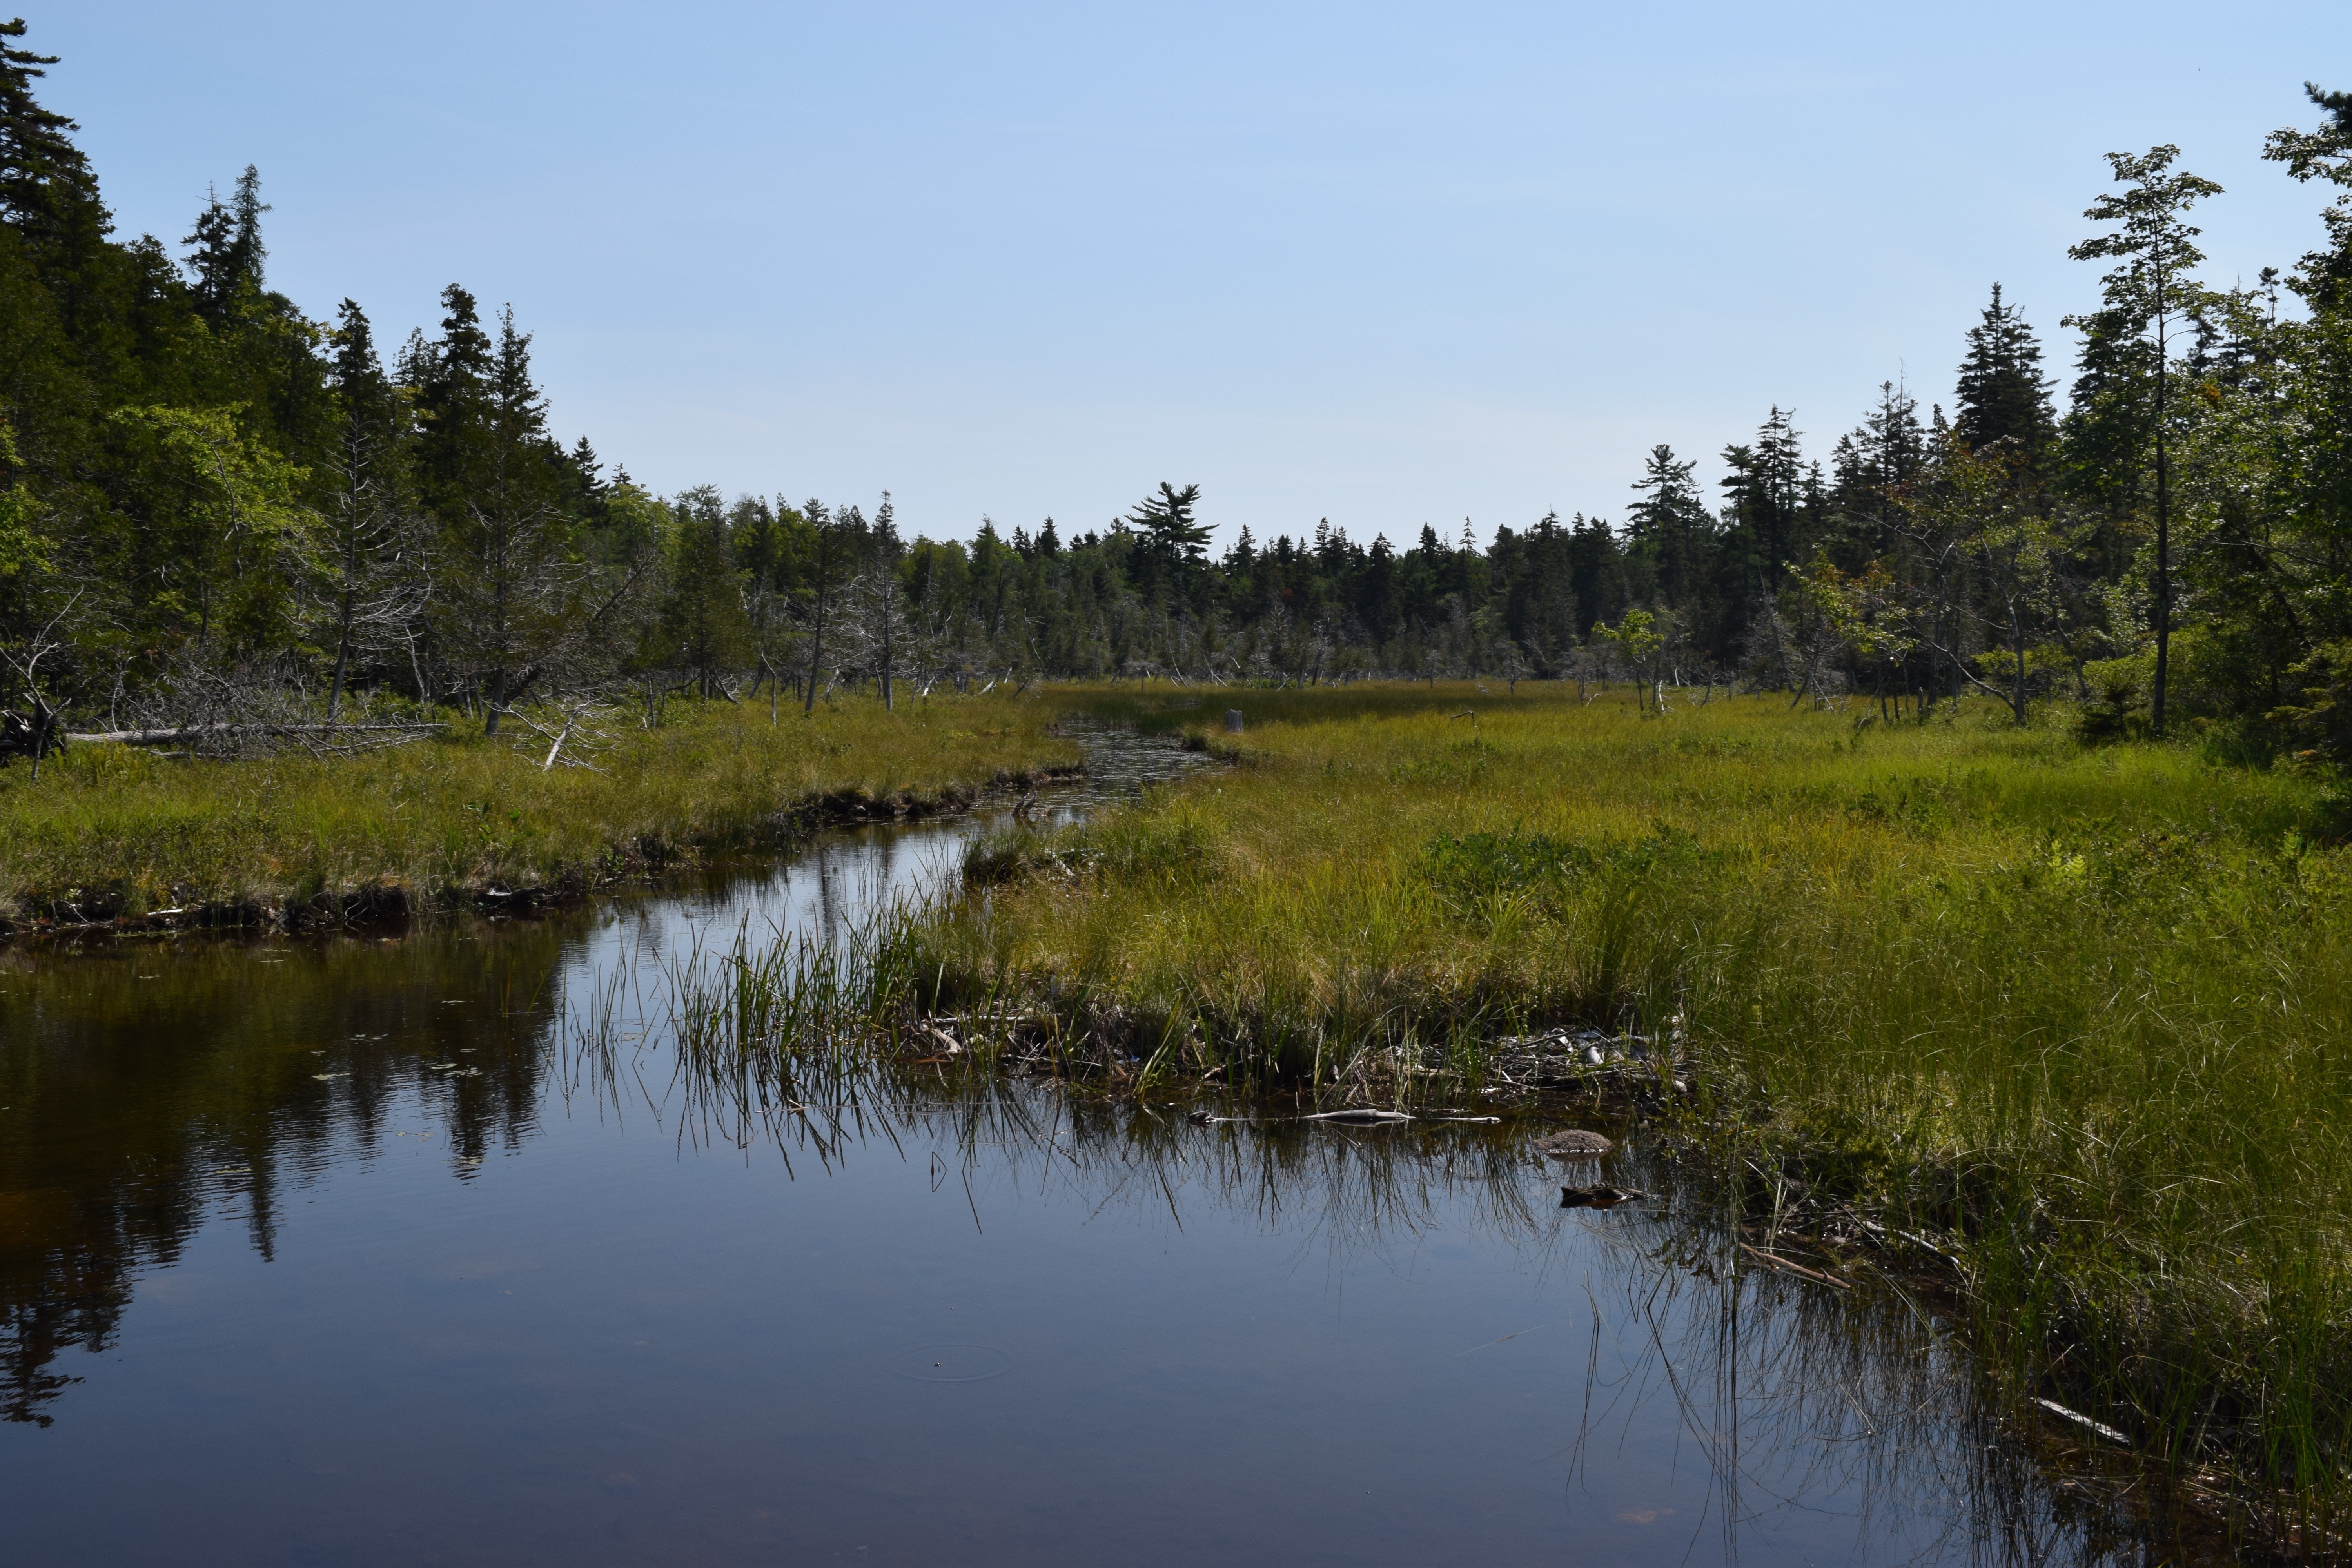
landscape, tree, water, nature, grass, marsh, swamp, wilderness, meadow, lake, river, pond, pine, reflection, autumn, reservoir, body of water, wetland, bog, floodplain, scene, habitat, loch, ecosystem, natural environment, geographical feature